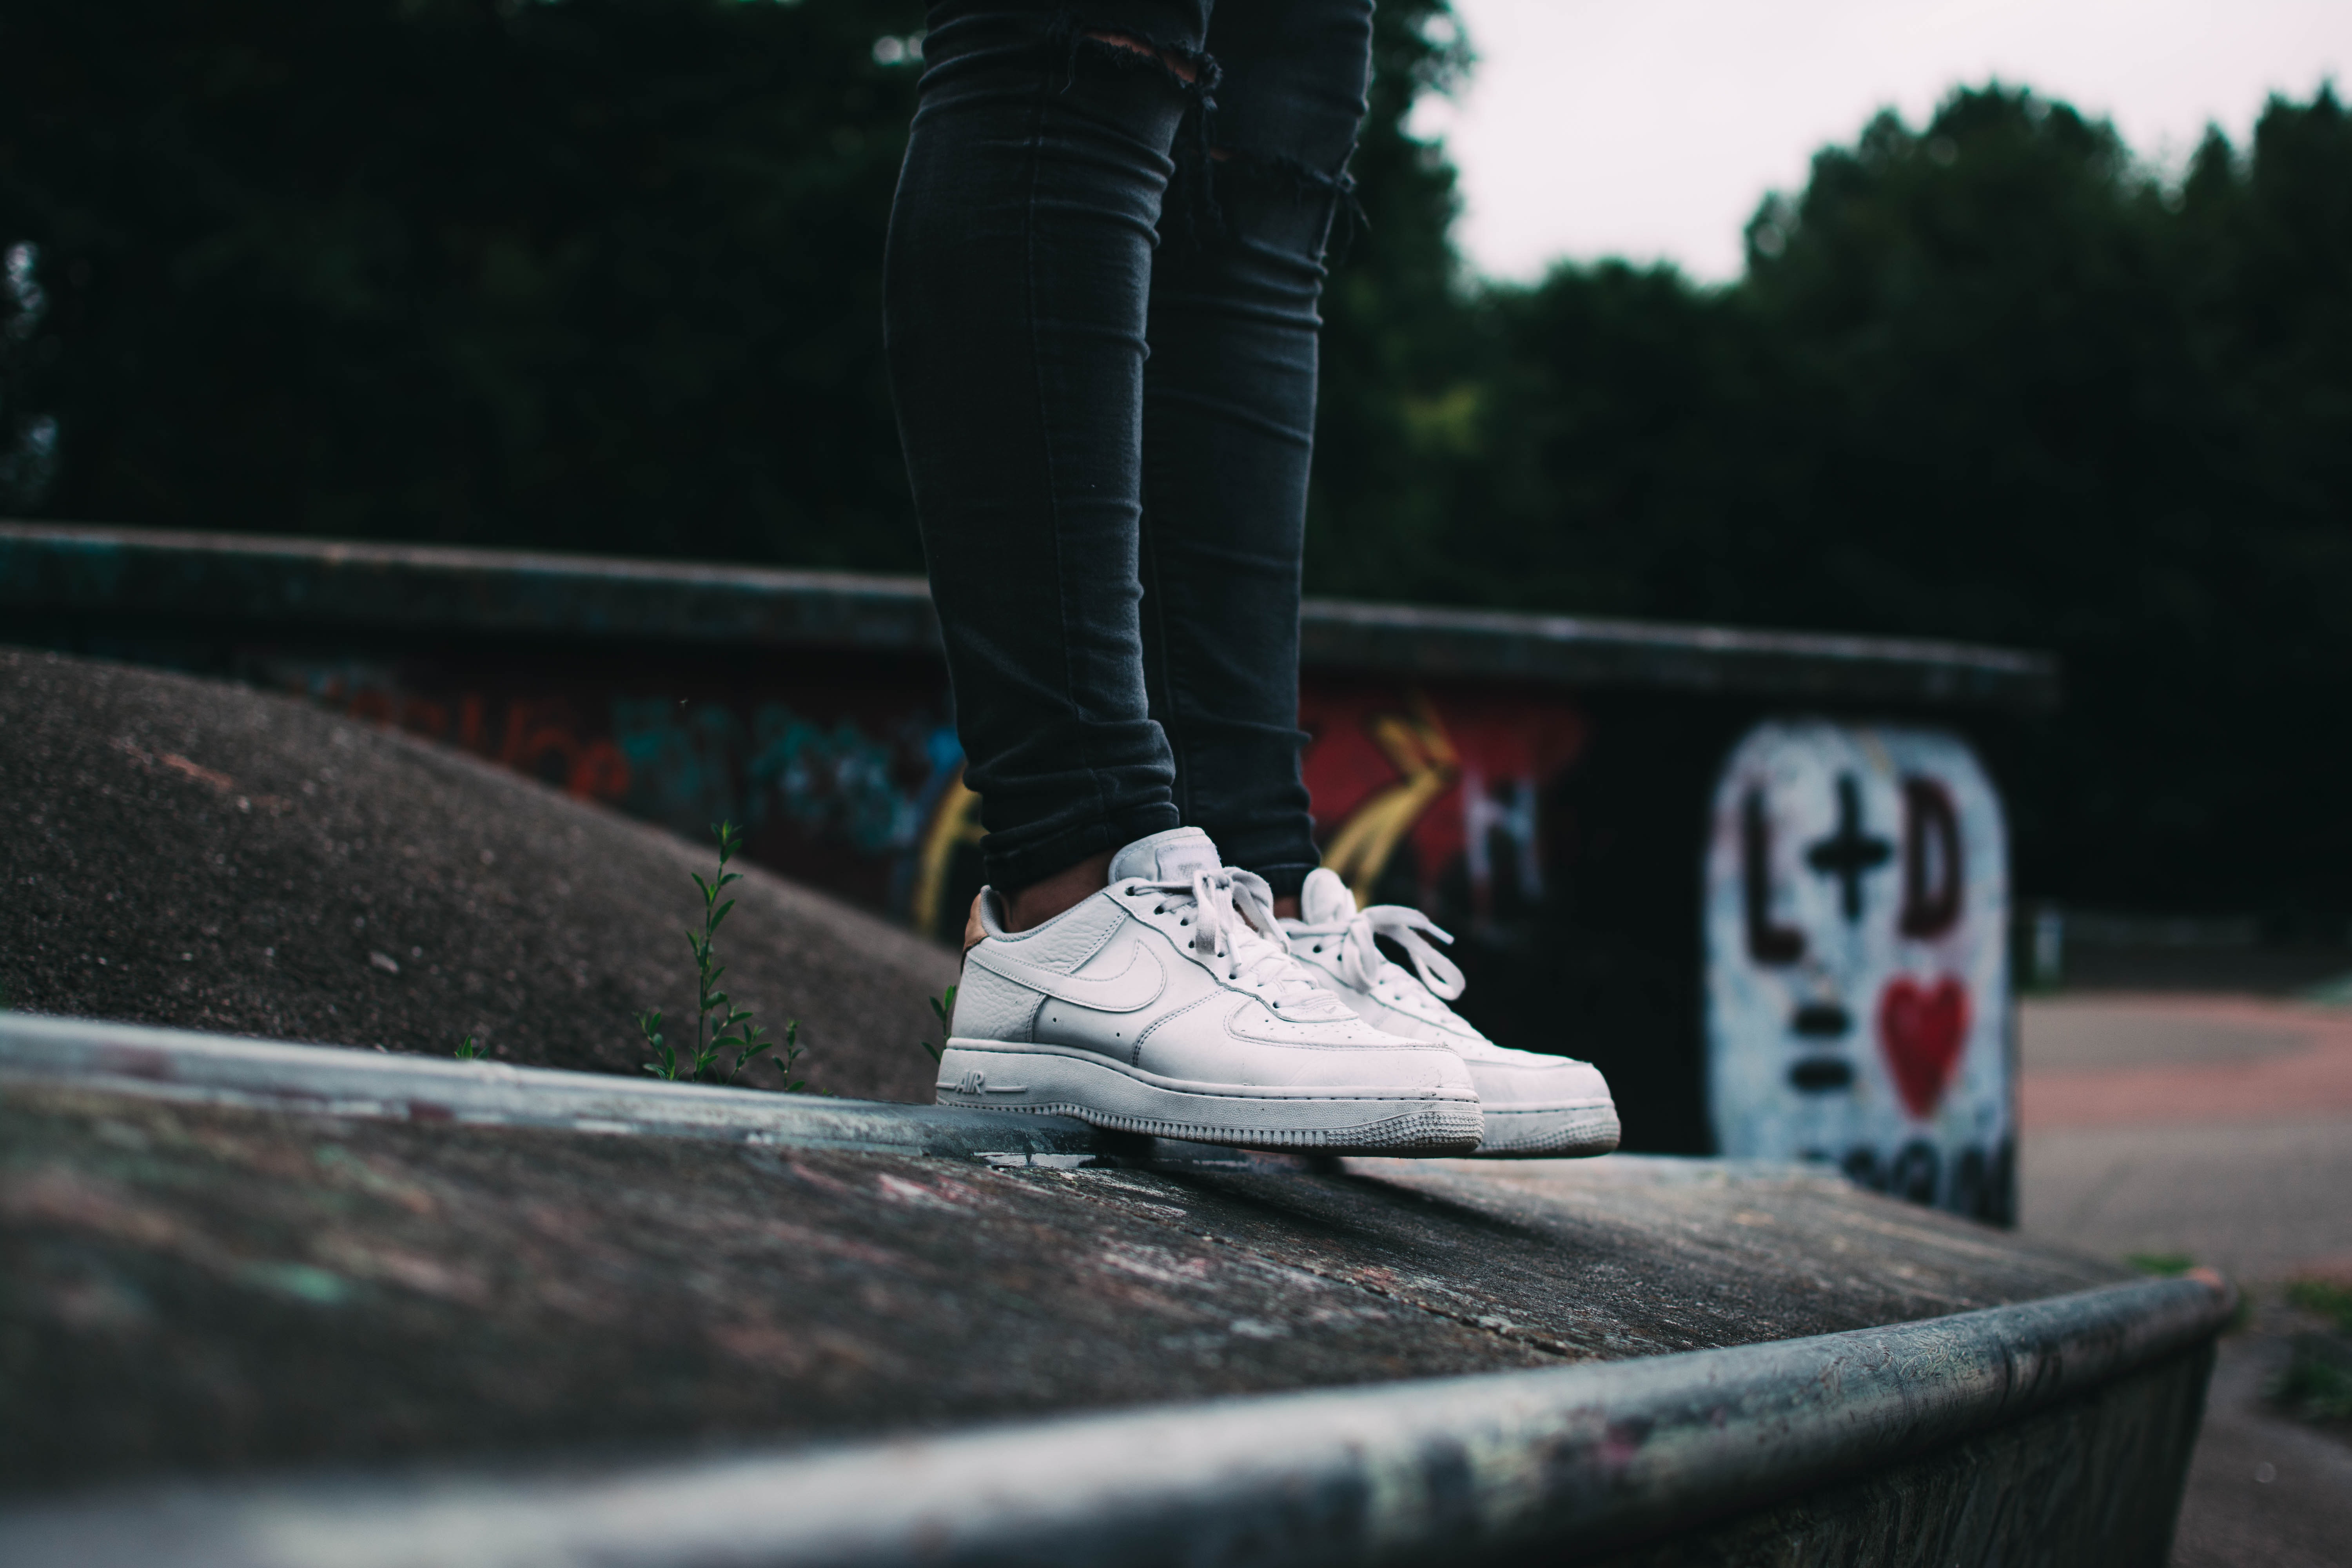
footwear, white, shoe, black, skate shoe, sportswear, sneakers, human leg, jeans, athletic shoe, leg, asphalt, Plimsoll shoe, carmine, photography, nike free, wheel, road surface